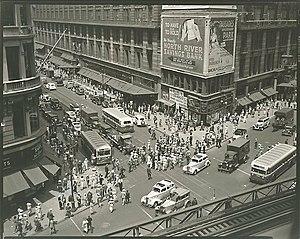
L'IRT Sixth Avenue Line ou Sixth Avenue Elevated était une ligne de métro aérienne de l'arrondissement de Manhattan, à New York. Le projet initial de la ligne, qui fut la seconde plus vieille ligne de métro de Manhattan, fut développé par la Gilbert Elevated Railway Company, qui gérait également l'IRT Second Avenue Line, et qui fut rattachée à la Manhattan Railway Company le 20 mai 1879. Ce n'est que lorsque l'Interborough Rapid Transit Company prit à bail le contrôle du réseau du Manhattan Railway le 1ᵉʳ avril 1903 que la ligne prit son nom définitif. Comme son nom l'indique, la ligne circulait en partie au-dessus de la Sixième Avenue, au sud de Central Park. Au nord, la ligne empruntait les mêmes voies que l'IRT Ninth Avenue Line. Alors que l'IRT était en proie à des difficultés financières dans les années 1930, la ligne fut utilisée pour la dernière fois le 4 décembre 1938.